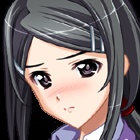
Portrait style: Anime Portrait